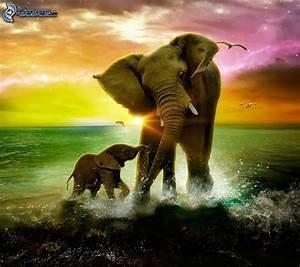
elephant